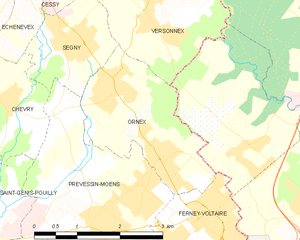
Carte des communes françaises: Ornex